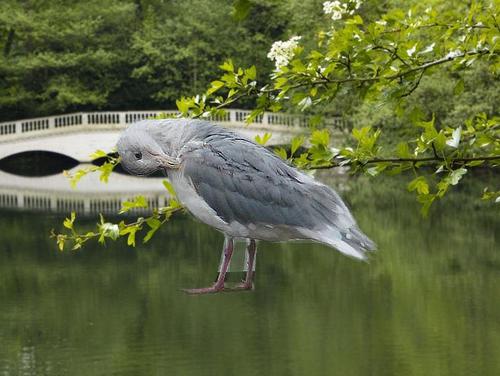
Bird species: Glaucous_winged_Gull
Bird type: waterbird
Background: water